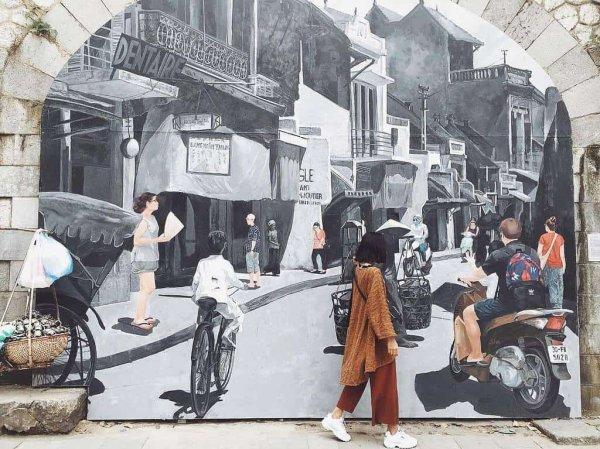
có một cô gái đang di chuyển bên cạnh một bức tranh vẽ khu phố